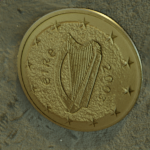
Coin value: 50cents
Country: ie
Edition: standard